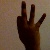
The image shows a hand gesture representing the number 9 in Indian Sign Language.